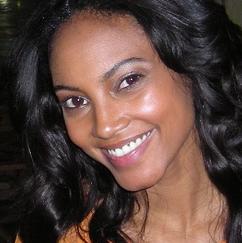
Age: 22